Frederick A. and Sophia Bagg Bonanza Farm

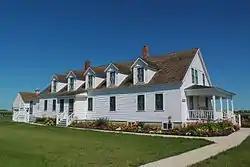

The Frederick A. and Sophia Bagg Bonanza Farm, also known as Bagg Bonanza Farm or F. A. Bagg Farm, is a former bonanza farm in Richland County, North Dakota, United States. Operated between about 1915 and 1935, the farm of the Baggs encompasses as many as , and was operated virtually like a factory according to modern business practices of the period. The surviving farm complex is now owned by a local non-profit organization and operates as a museum. It is one of the best-preserved examples of a bonanza farm complex in the nation, and was declared a National Historic Landmark in 2005. It is located approximately south of Mooreton.